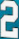
Number: 2